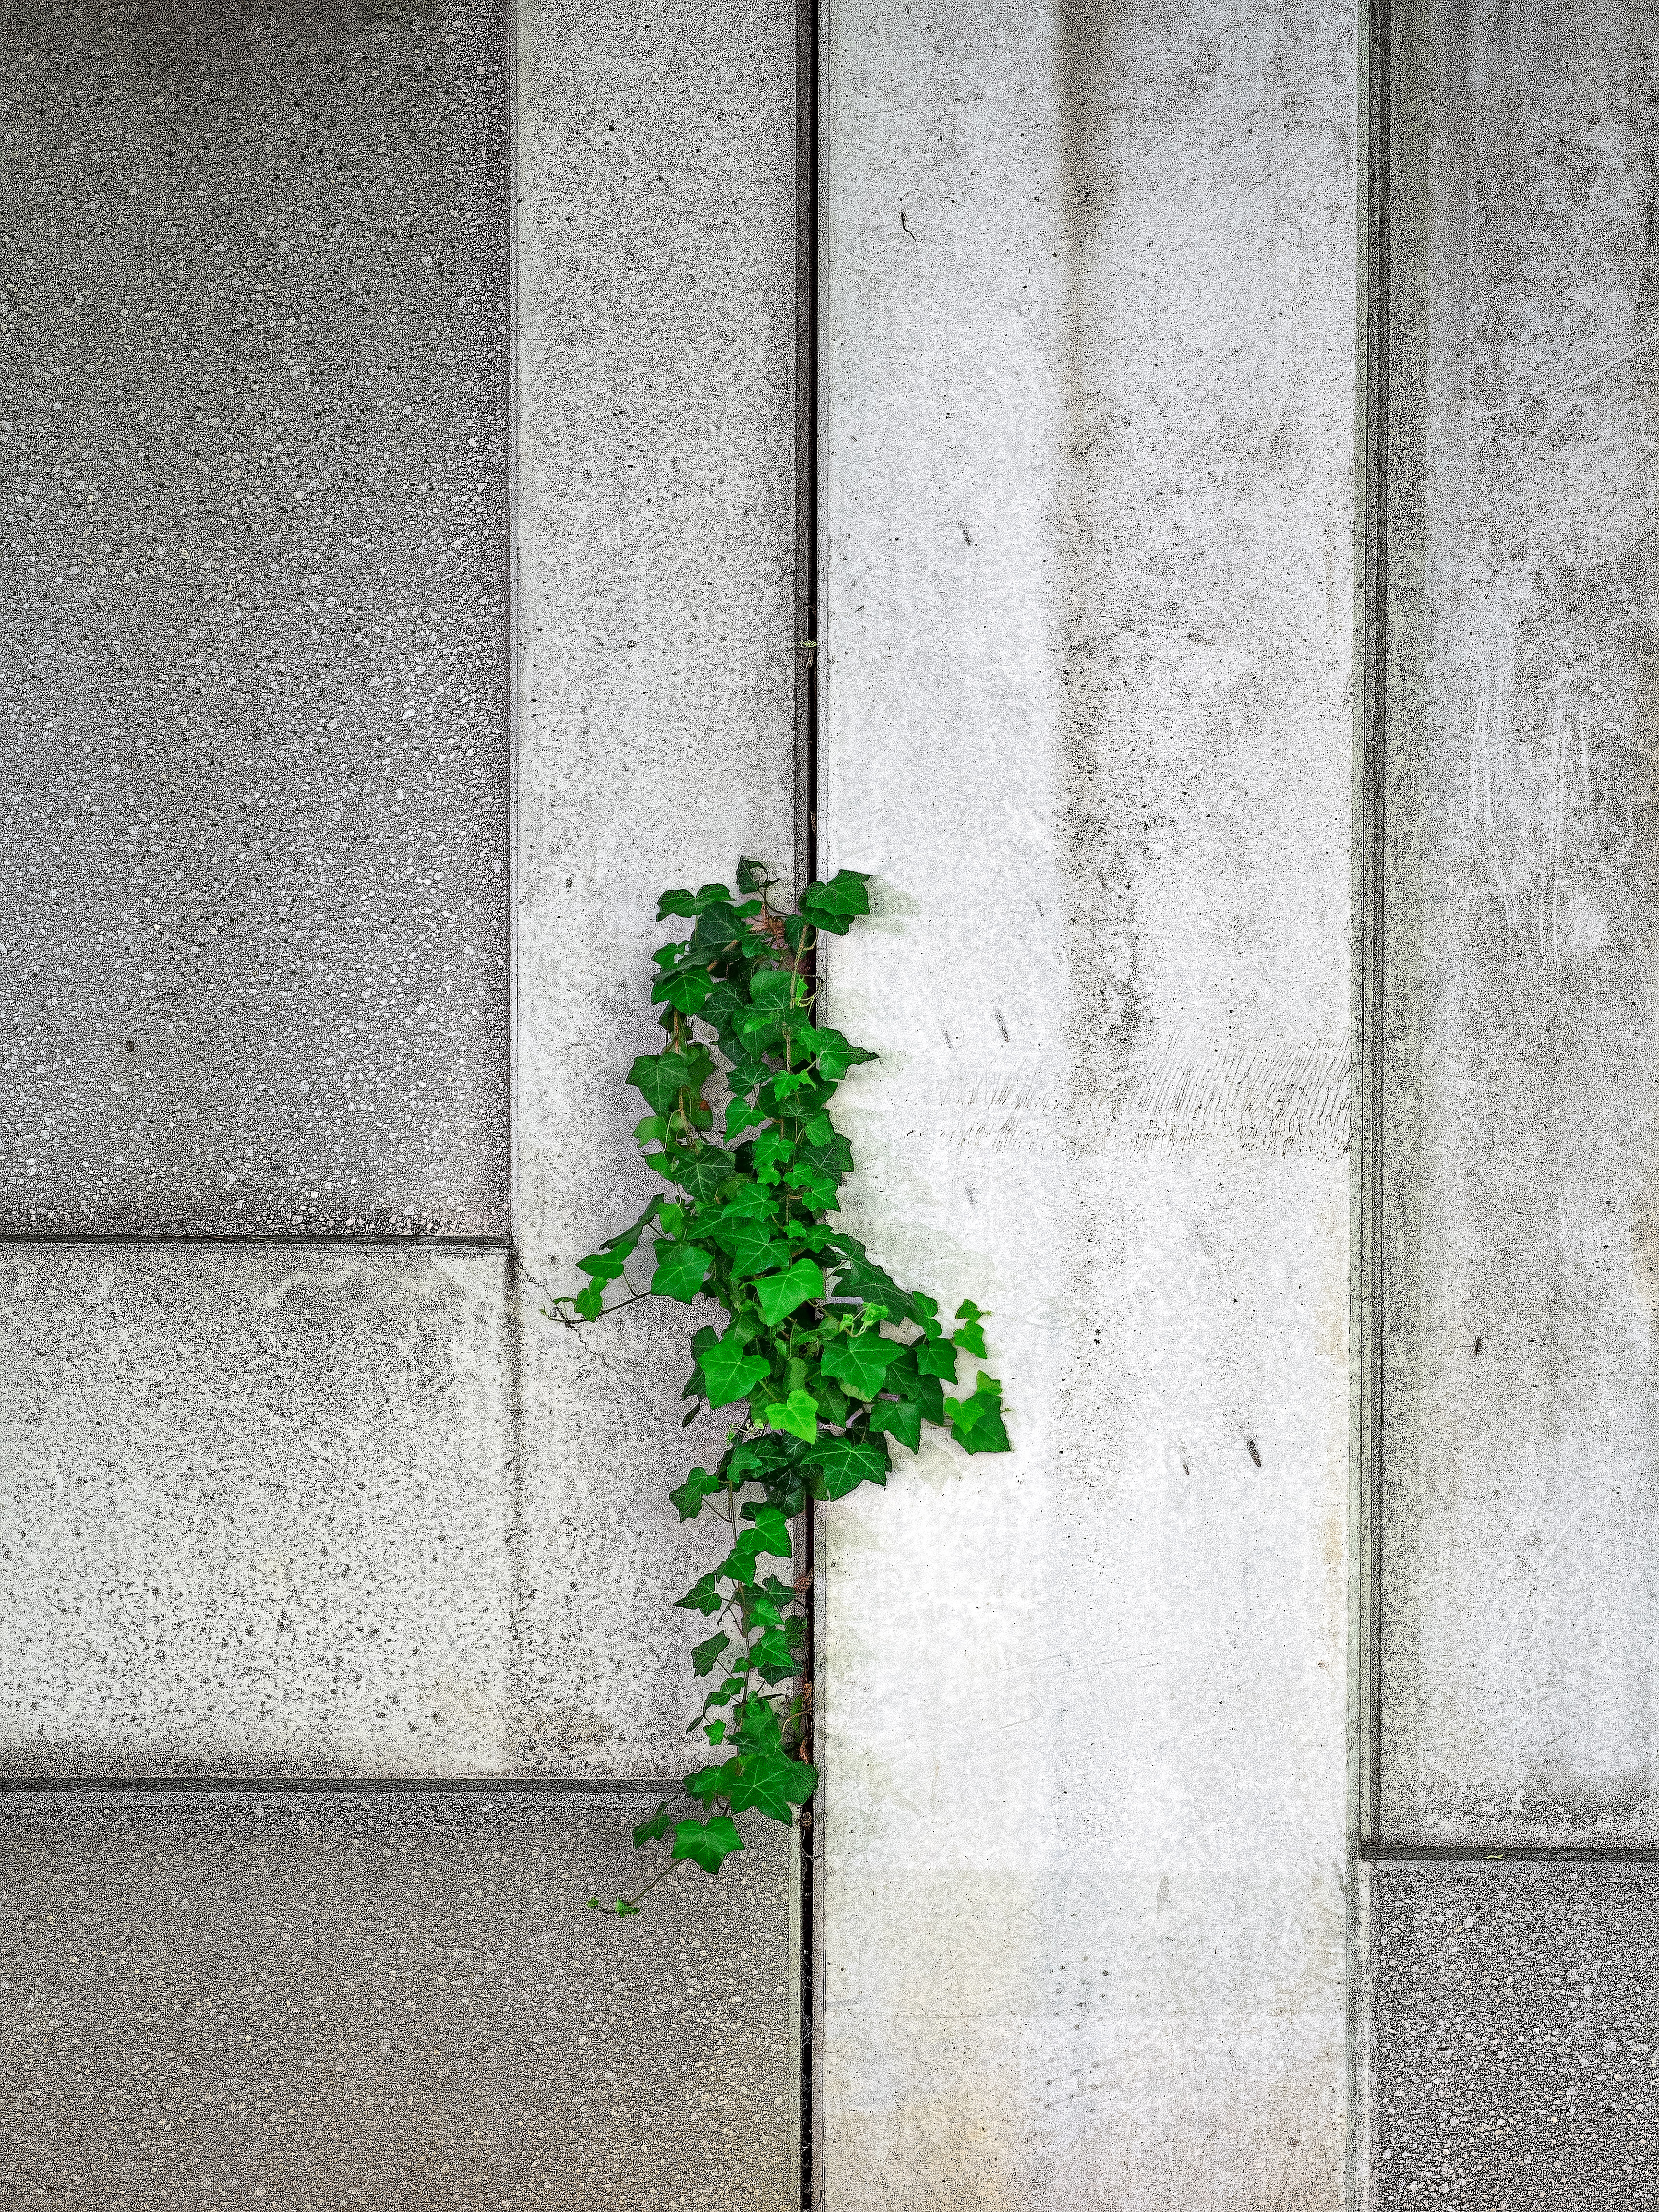
plant, road, white, leaf, sidewalk, window, number, wall, line, green, color, lane, shape, wien, beton, osterreich, outbreak, road surface